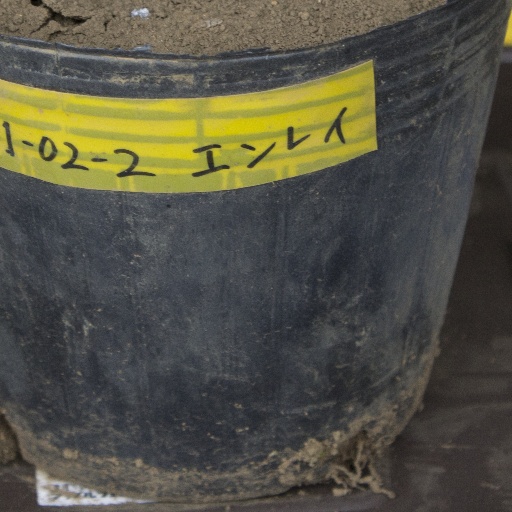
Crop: soybean